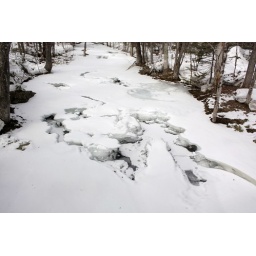
Ice pots are fascinating ice structures that occur with moving water in these brooks. They look like blown glass.